Dehra Compass

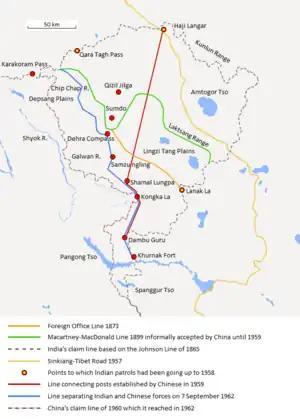
Map including Dehra Compass

Kompas La or Dehra La is the pass through a nearby mountain spur. Historically the pass was to the south reached an elevation of . Present day, the vehicle accessible gravel road routed to the east, while still one of the highest in the world, only reaches elevation of , serving the Chinese border outpost of Heweitan to the west.